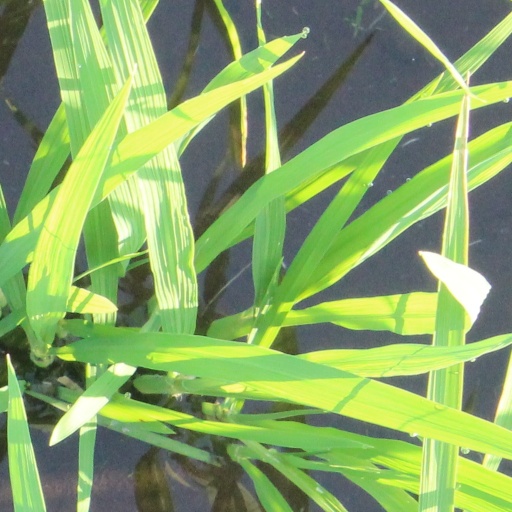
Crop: rice